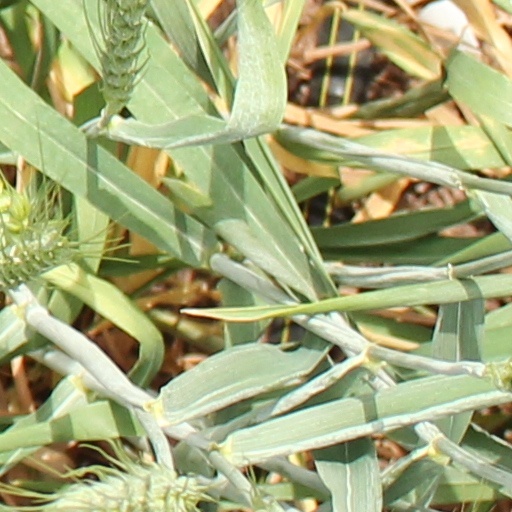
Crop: wheat